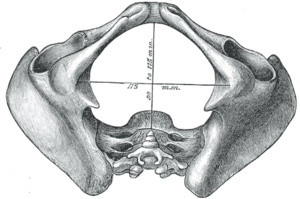
Le détroit inférieur du pelvis correspond à l'ouverture inférieure du bassin.
En anatomie humaine, le petit bassin, ou pelvis minor, ou pelvis vrai, est la région du corps, de la forme et de la taille d'un petit bol, située entre la cavité abdominale en haut, le périnée en bas, et les deux hanches sur les côtés.